Michał Kazimierz Pac

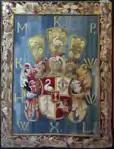
Tapestry with the Arms of Michał Kazimierz Pac

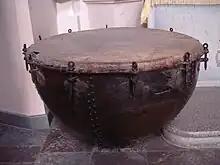
Trophy drum of the Turkish army, brought by Michał Kazimierz Pac from the 1673 war with the Turks

Pac joined the army as a young man and steadily rose through its ranks, becoming a colonel in the Žemaitija division, and later a division commander chosen by the soldiers themselves. In 1648 he fought against rebellious cossacks within the territory of the Polish-Lithuanian Commonwealth. From 1659 to 1563 he was the head of a military camp of the Grand Duchy of Lithuania. In 1663, during the Second Northern War (Deluge), when the territory of the Commonwealth was occupied by Russian and Swedish soldiers, Pac was appointed as the Field Hetman of Lithuania and voivode of Smolensk. During the war with the Russians, abandoned by fellow soldiers, Pac actively wrote letters to the then Great Hetman Paweł Jan Sapieha. Pac led armies against the Russians at Shklow (1660) and Vilnius (1661). From 1658 to 1659, Pac successfully fought against the Swedes in Courland. Pac thoroughly developed the artillery of the army and strengthened the Vilnius castle with his own funds. He was further promoted to Great Hetman in 1667 and voivode of Vilnius in 1669. In 1673, Pac fought in the decisive Battle of Khotyn against the Turks.